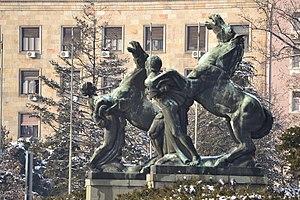
Le bâtiment de l'Assemblée nationale est situé à Belgrade, la capitale de la Serbie, dans la municipalité urbaine de Stari grad. Construit entre 1907 et 1936, il est inscrit sur la liste des biens culturels de la Ville de Belgrade.
L'Assemblée nationale de la République de Serbie est l'instance supérieure monocamérale qui exerce le pouvoir législatif en Serbie.
Toma Rosandić, son nom de naissance étant Tomaso Vincenzo, était un sculpteur yougoslave. Il est considéré comme l'un des sculpteurs les plus importants de Serbie.